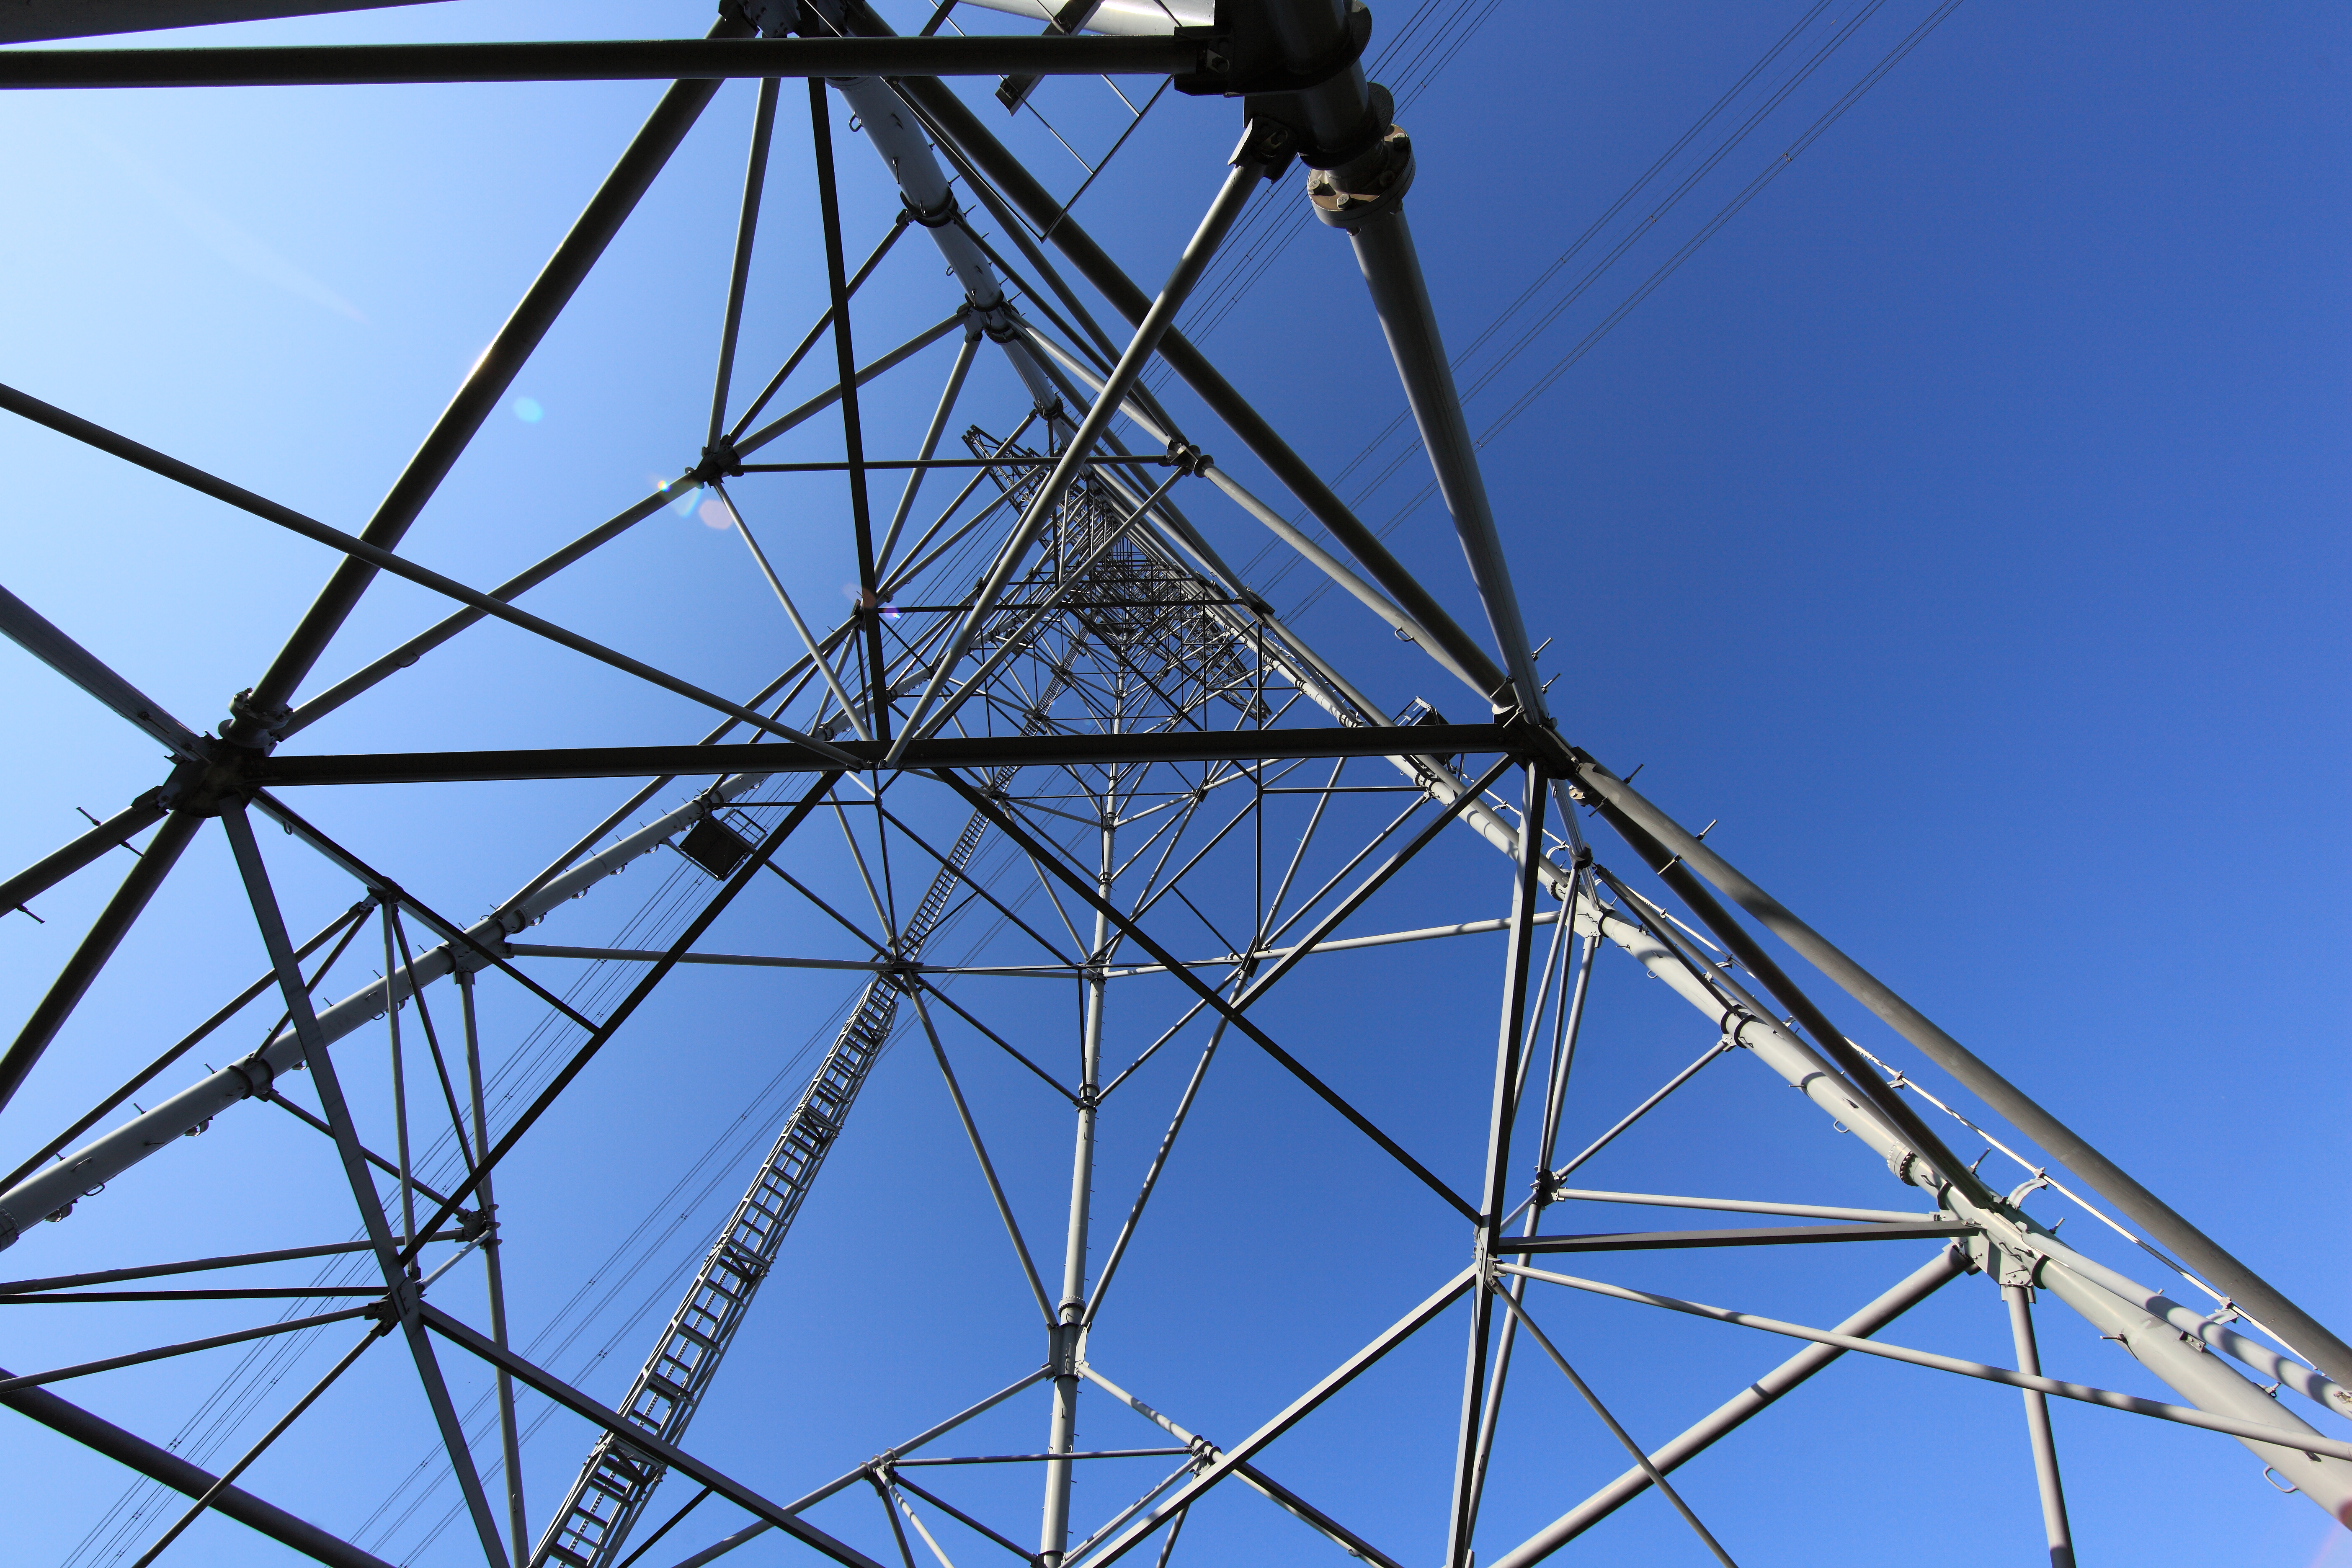
sky, line, high, ferris wheel, tower, mast, blue, electricity, 5d, hires, tourist attraction, markii, hi, res, resolution, chiba, kashiwa, transmission, transmission tower, outdoor structure, overhead power line